Smith & Wesson SD VE

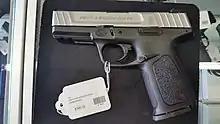
Smith & Wesson SD9VE

The Smith & Wesson SD Series is a polymer-framed, striker-fired semi-automatic pistol line that the American company Smith & Wesson introduced in 2010, replacing the SW / Sigma line. Smith & Wesson started manufacturing "SD VE" (VE for Value Enhanced) models in 2012. The SD VE models have stainless steel slides. Aside from slide color differences, SD and SD VE pistols are mechanically identical.